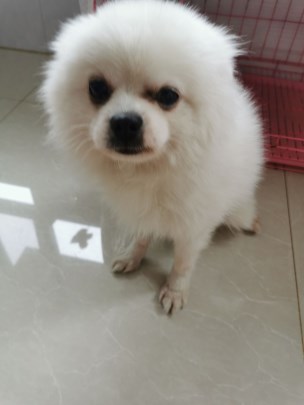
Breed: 1936-n000005-Pomeranian